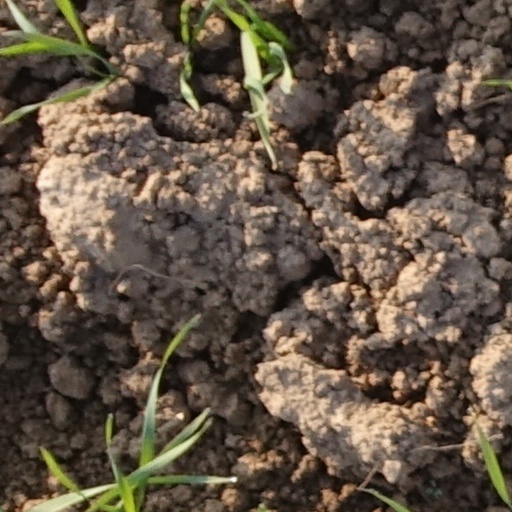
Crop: wheat